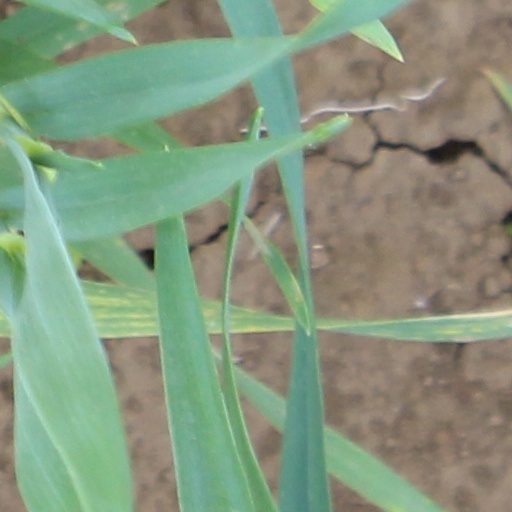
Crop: wheat